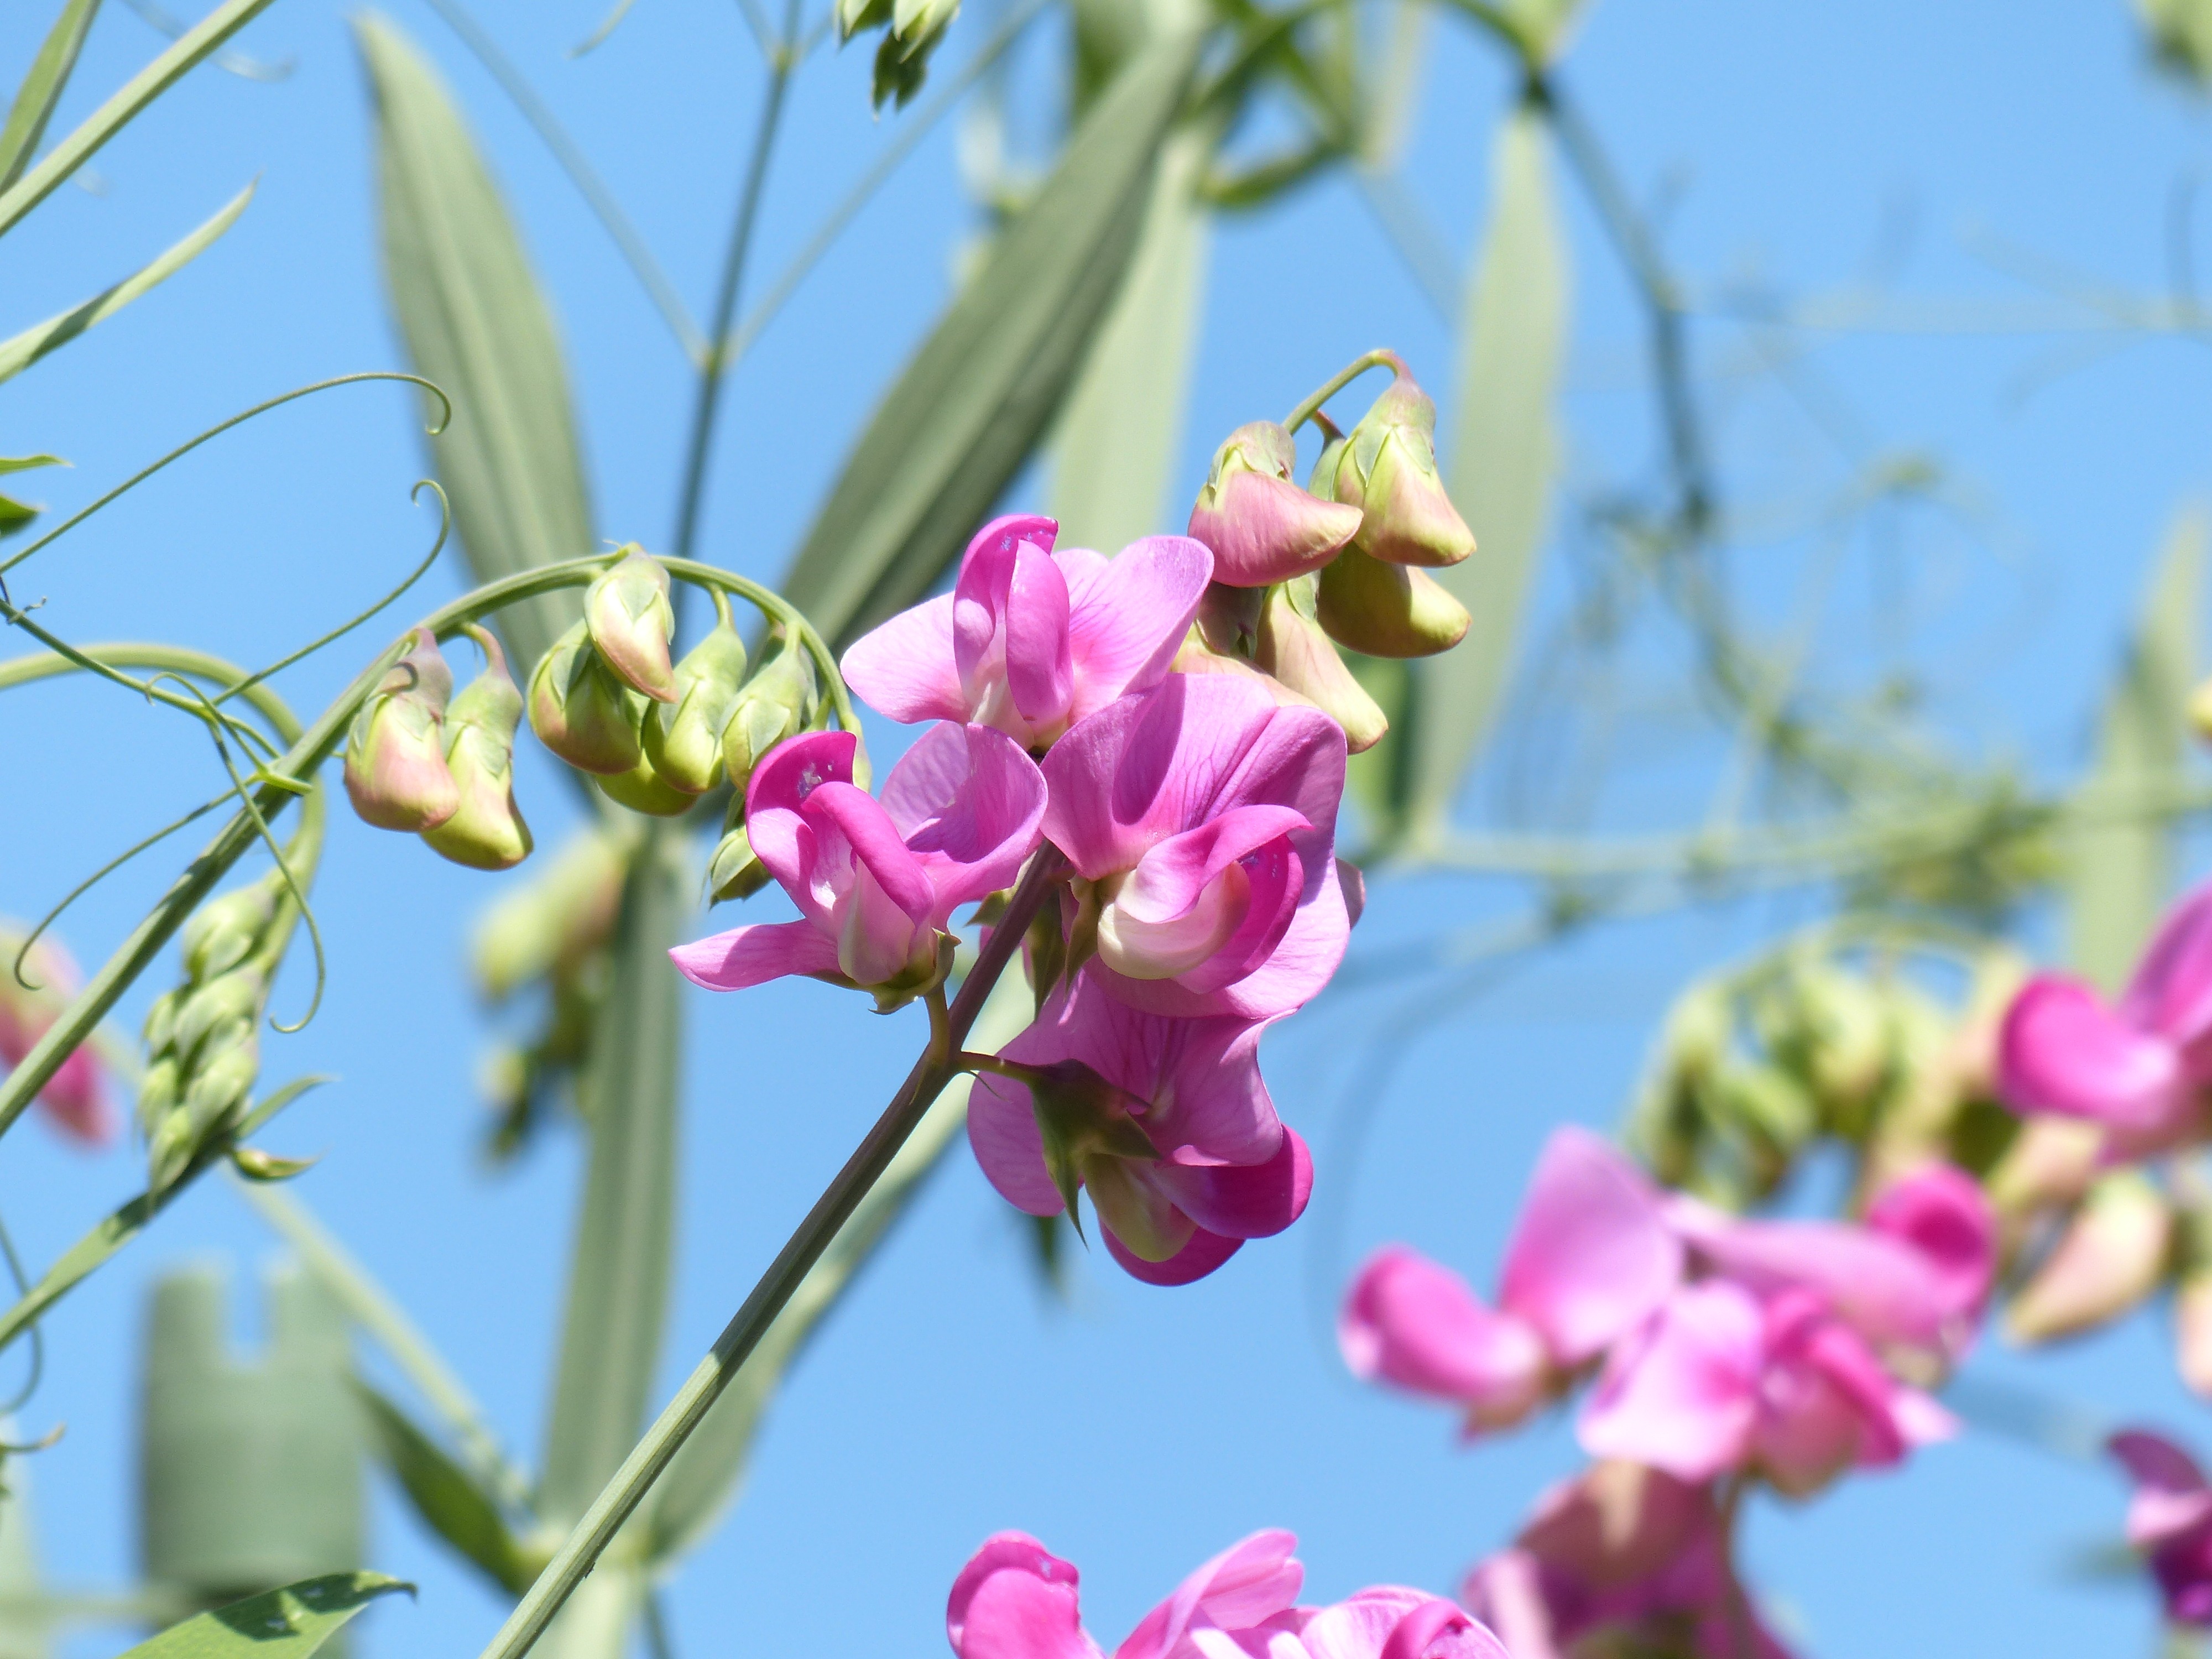
branch, blossom, plant, flower, purple, bloom, food, spring, produce, botany, flora, wildflower, pea, shrub, violet, legume, flowering plant, fabaceae, tuberous lathyrus, lathyrus tuberosus, lathyrus, land plant